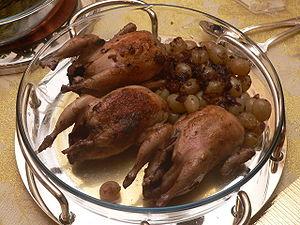
Cailles aux raisins (rôties et flambées au cognac)